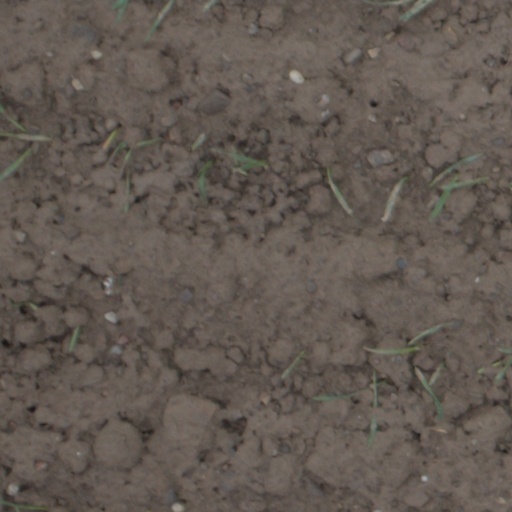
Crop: wheat